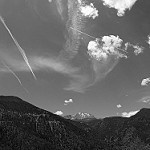
Label: B & W